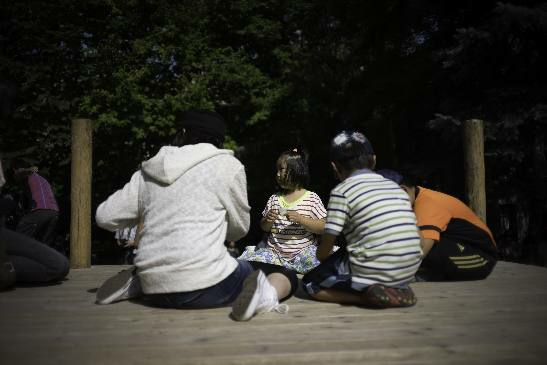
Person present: Yes